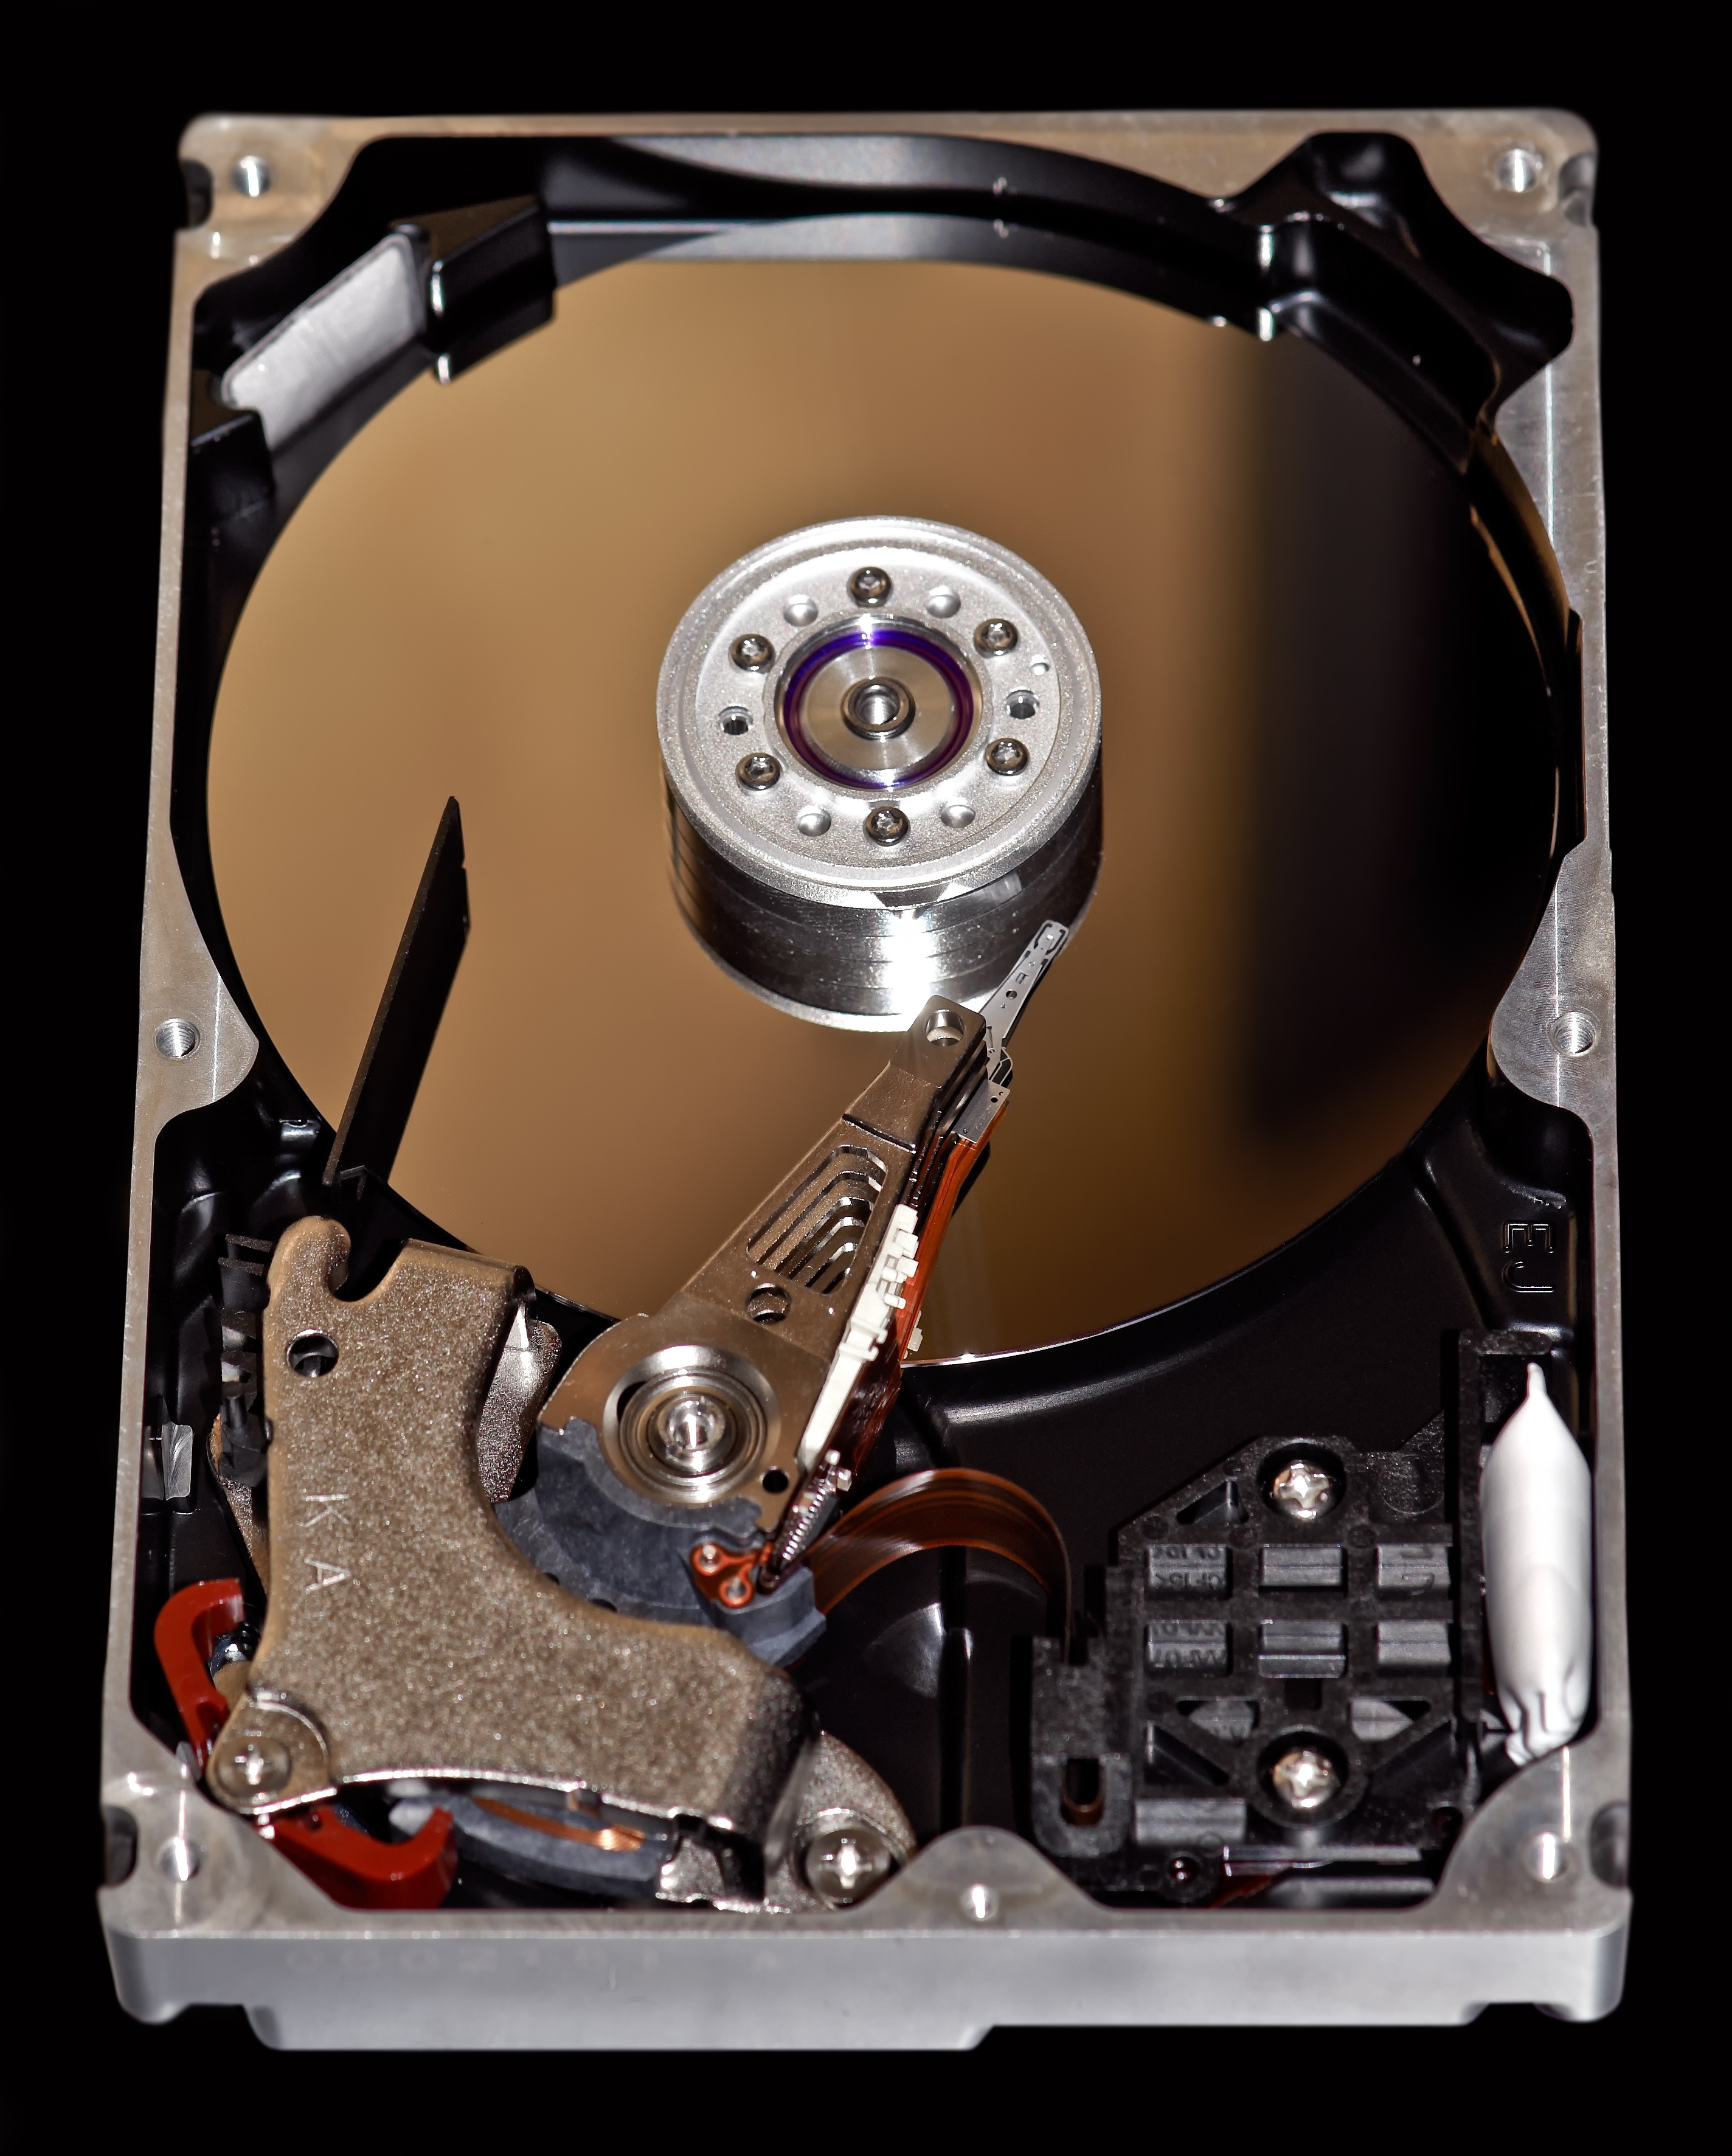
computer, technology, wheel, equipment, steering wheel, storage, digital, hard disk, hard disk drive, data storage device